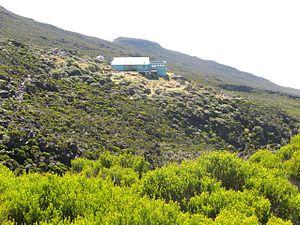
La Forêt de Bébour est une forêt française de l'île de La Réunion, département d'outre-mer dans le sud-ouest de l'océan Indien. Elle est située dans les Hauts de l'Est, sur le territoire communal de Saint-Benoît. Elle occupe l'emplacement d'un ancien cirque d'érosion, le cirque des Marsouins, comblé par les laves des dernières éruptions du piton des Neiges.